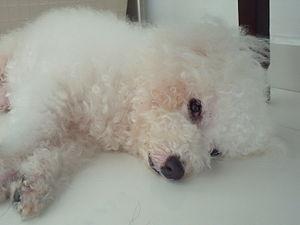
Le bichon frisé, autrefois appelé Tenerife, est un petit chien de compagnie à poil blanc, réputé pour sa grande sociabilité.